List of bilaterian orders

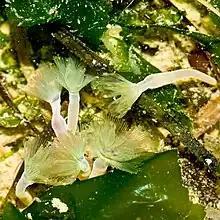
"Phoronopsis harmeri"

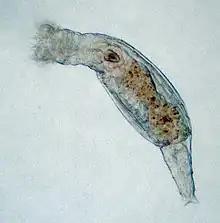
"Habrotrocha rosa". Order Philodinida

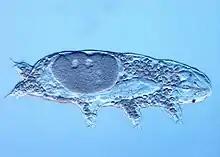
"Acutuncus antarcticus". Order Parachela

Onychophora contains no classes and no orders, but is split into two living families; Peripatidae and Peripatopsidae, and 5 extinct genera; "Antennacanthopodia", "Antennipatus", "Helenodora", "Succinipatopsis", and "Tertiapatus".